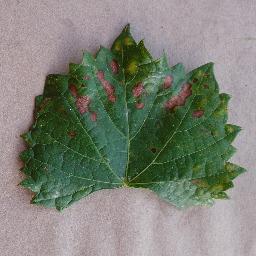
Label: Grape___Esca_(Black_Measles)